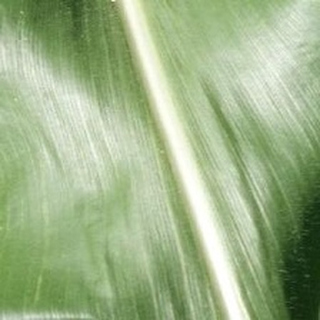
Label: healthy_corn